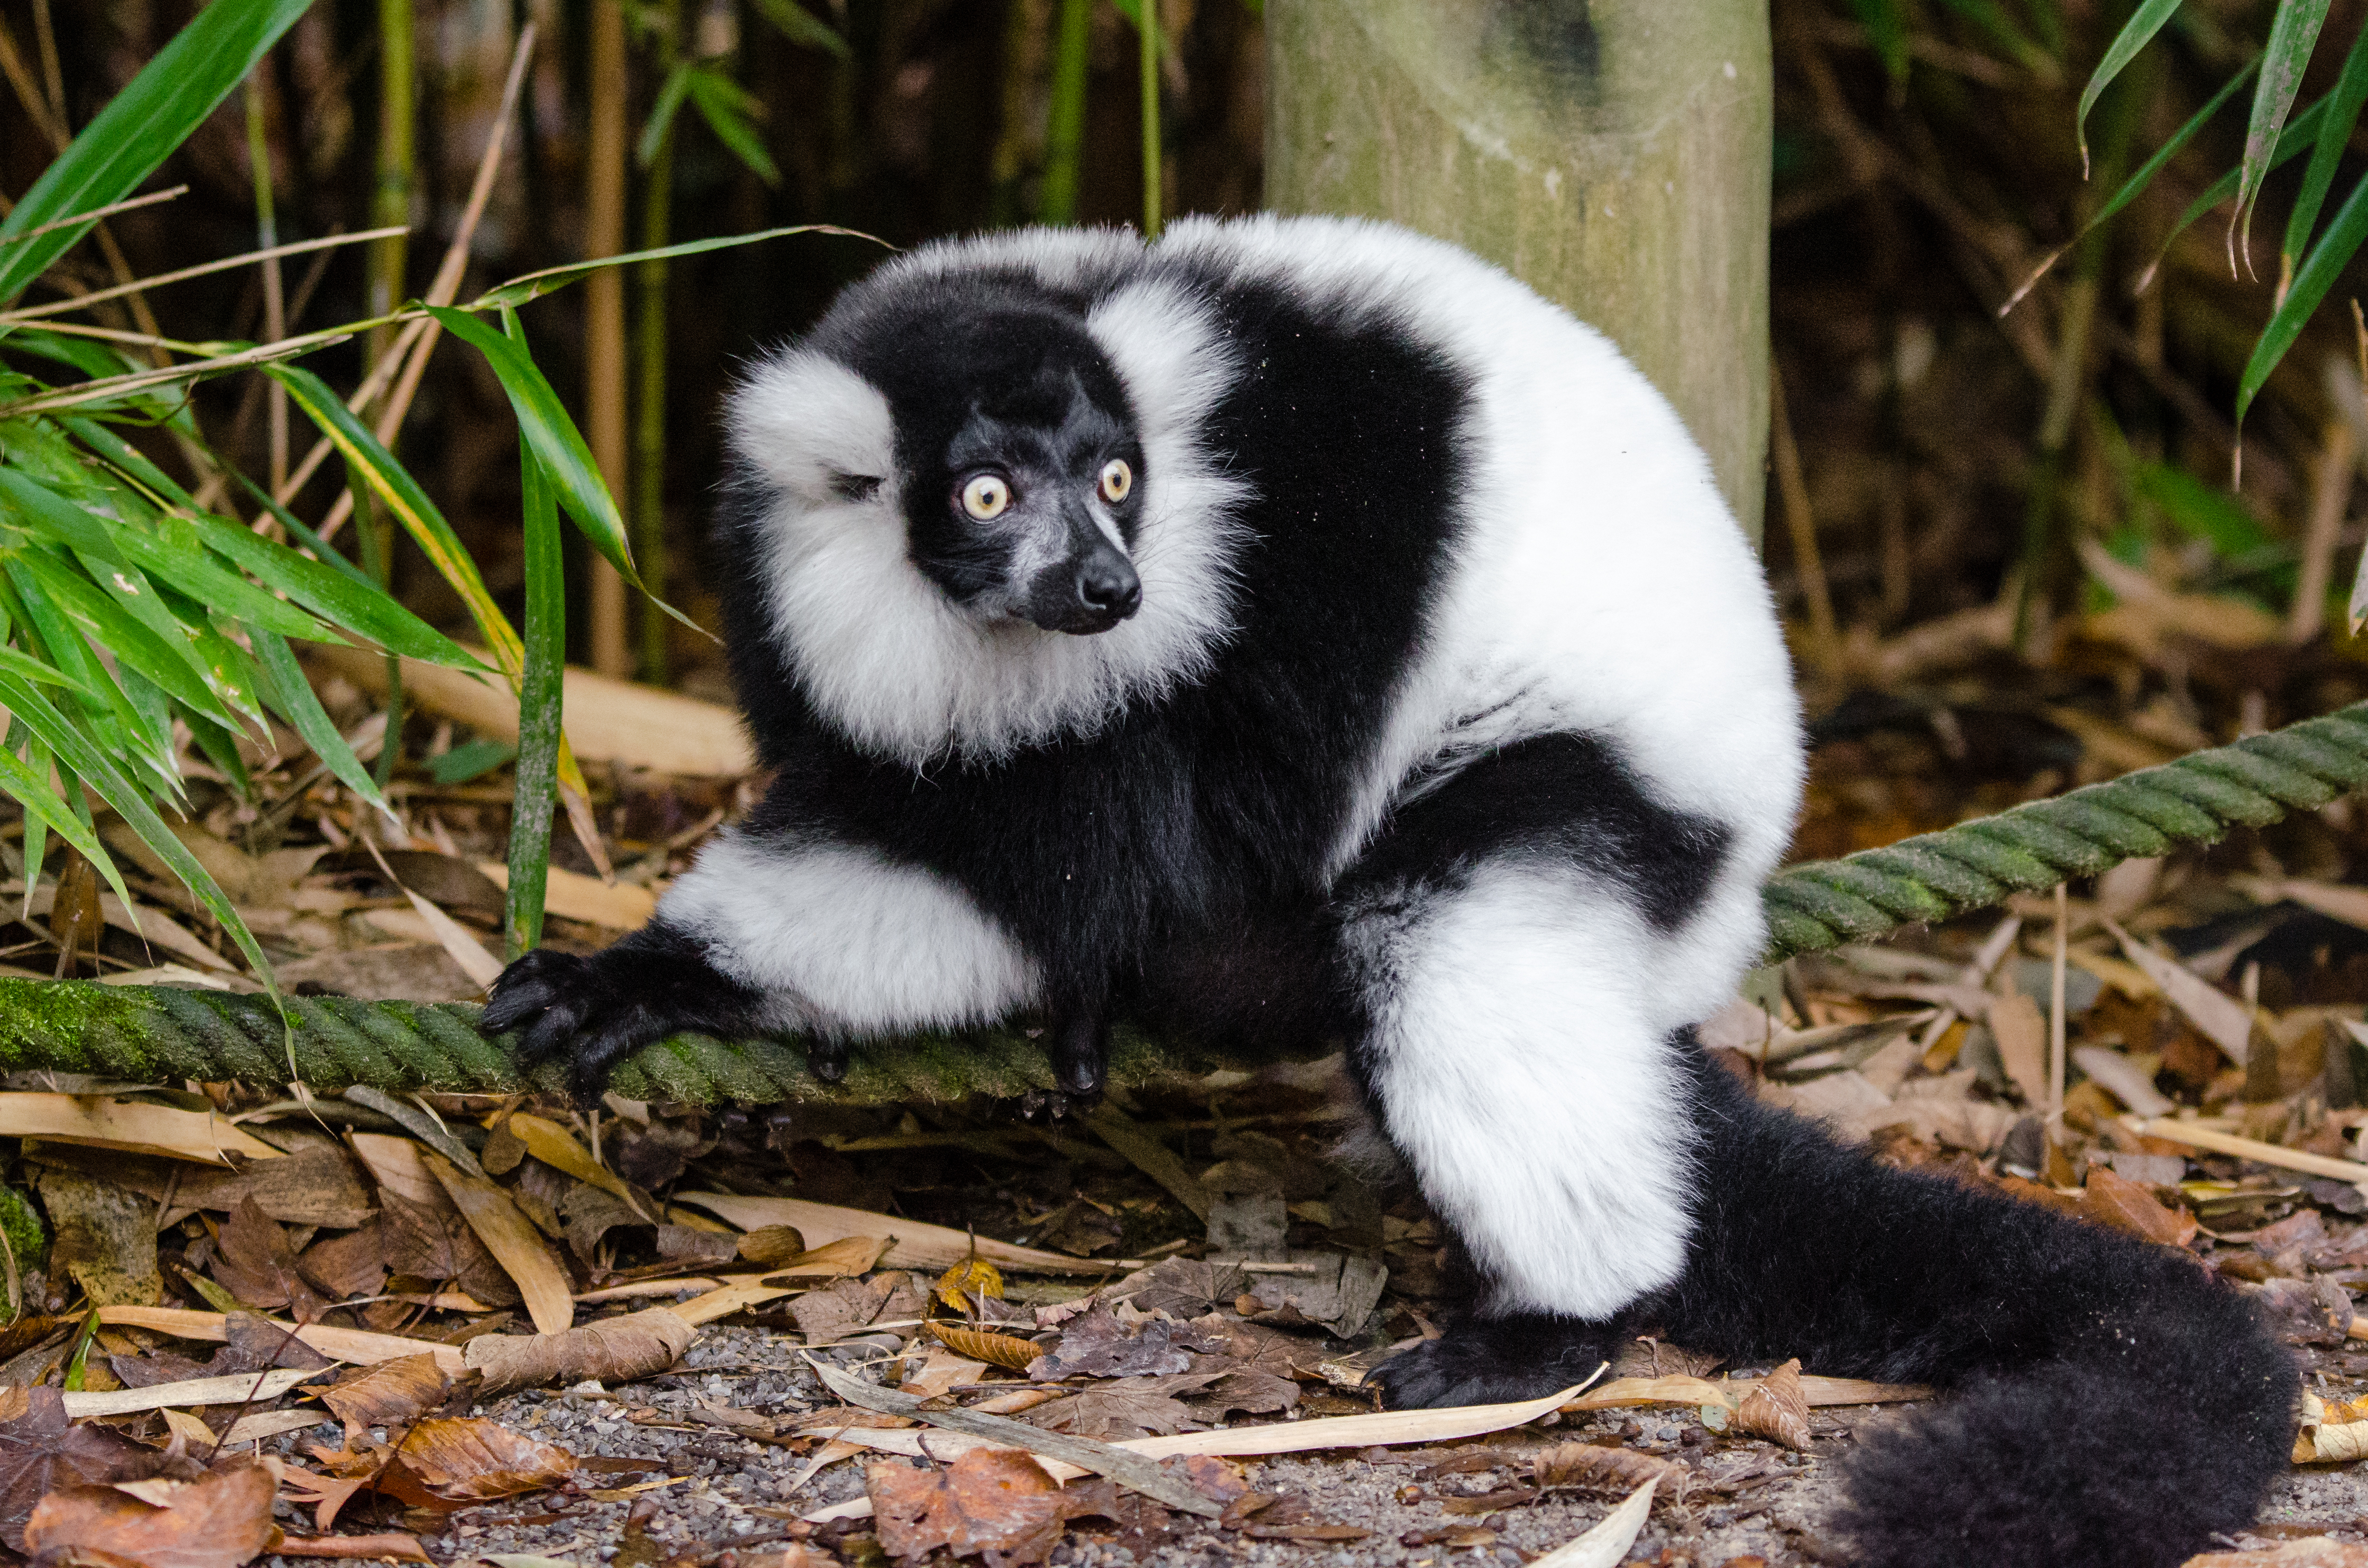
bokeh, wildlife, zoo, mammal, fauna, primate, endangered, madagascar, vertebrate, germany, lemur, lemurs, critically, d7000, skunk, new world monkey